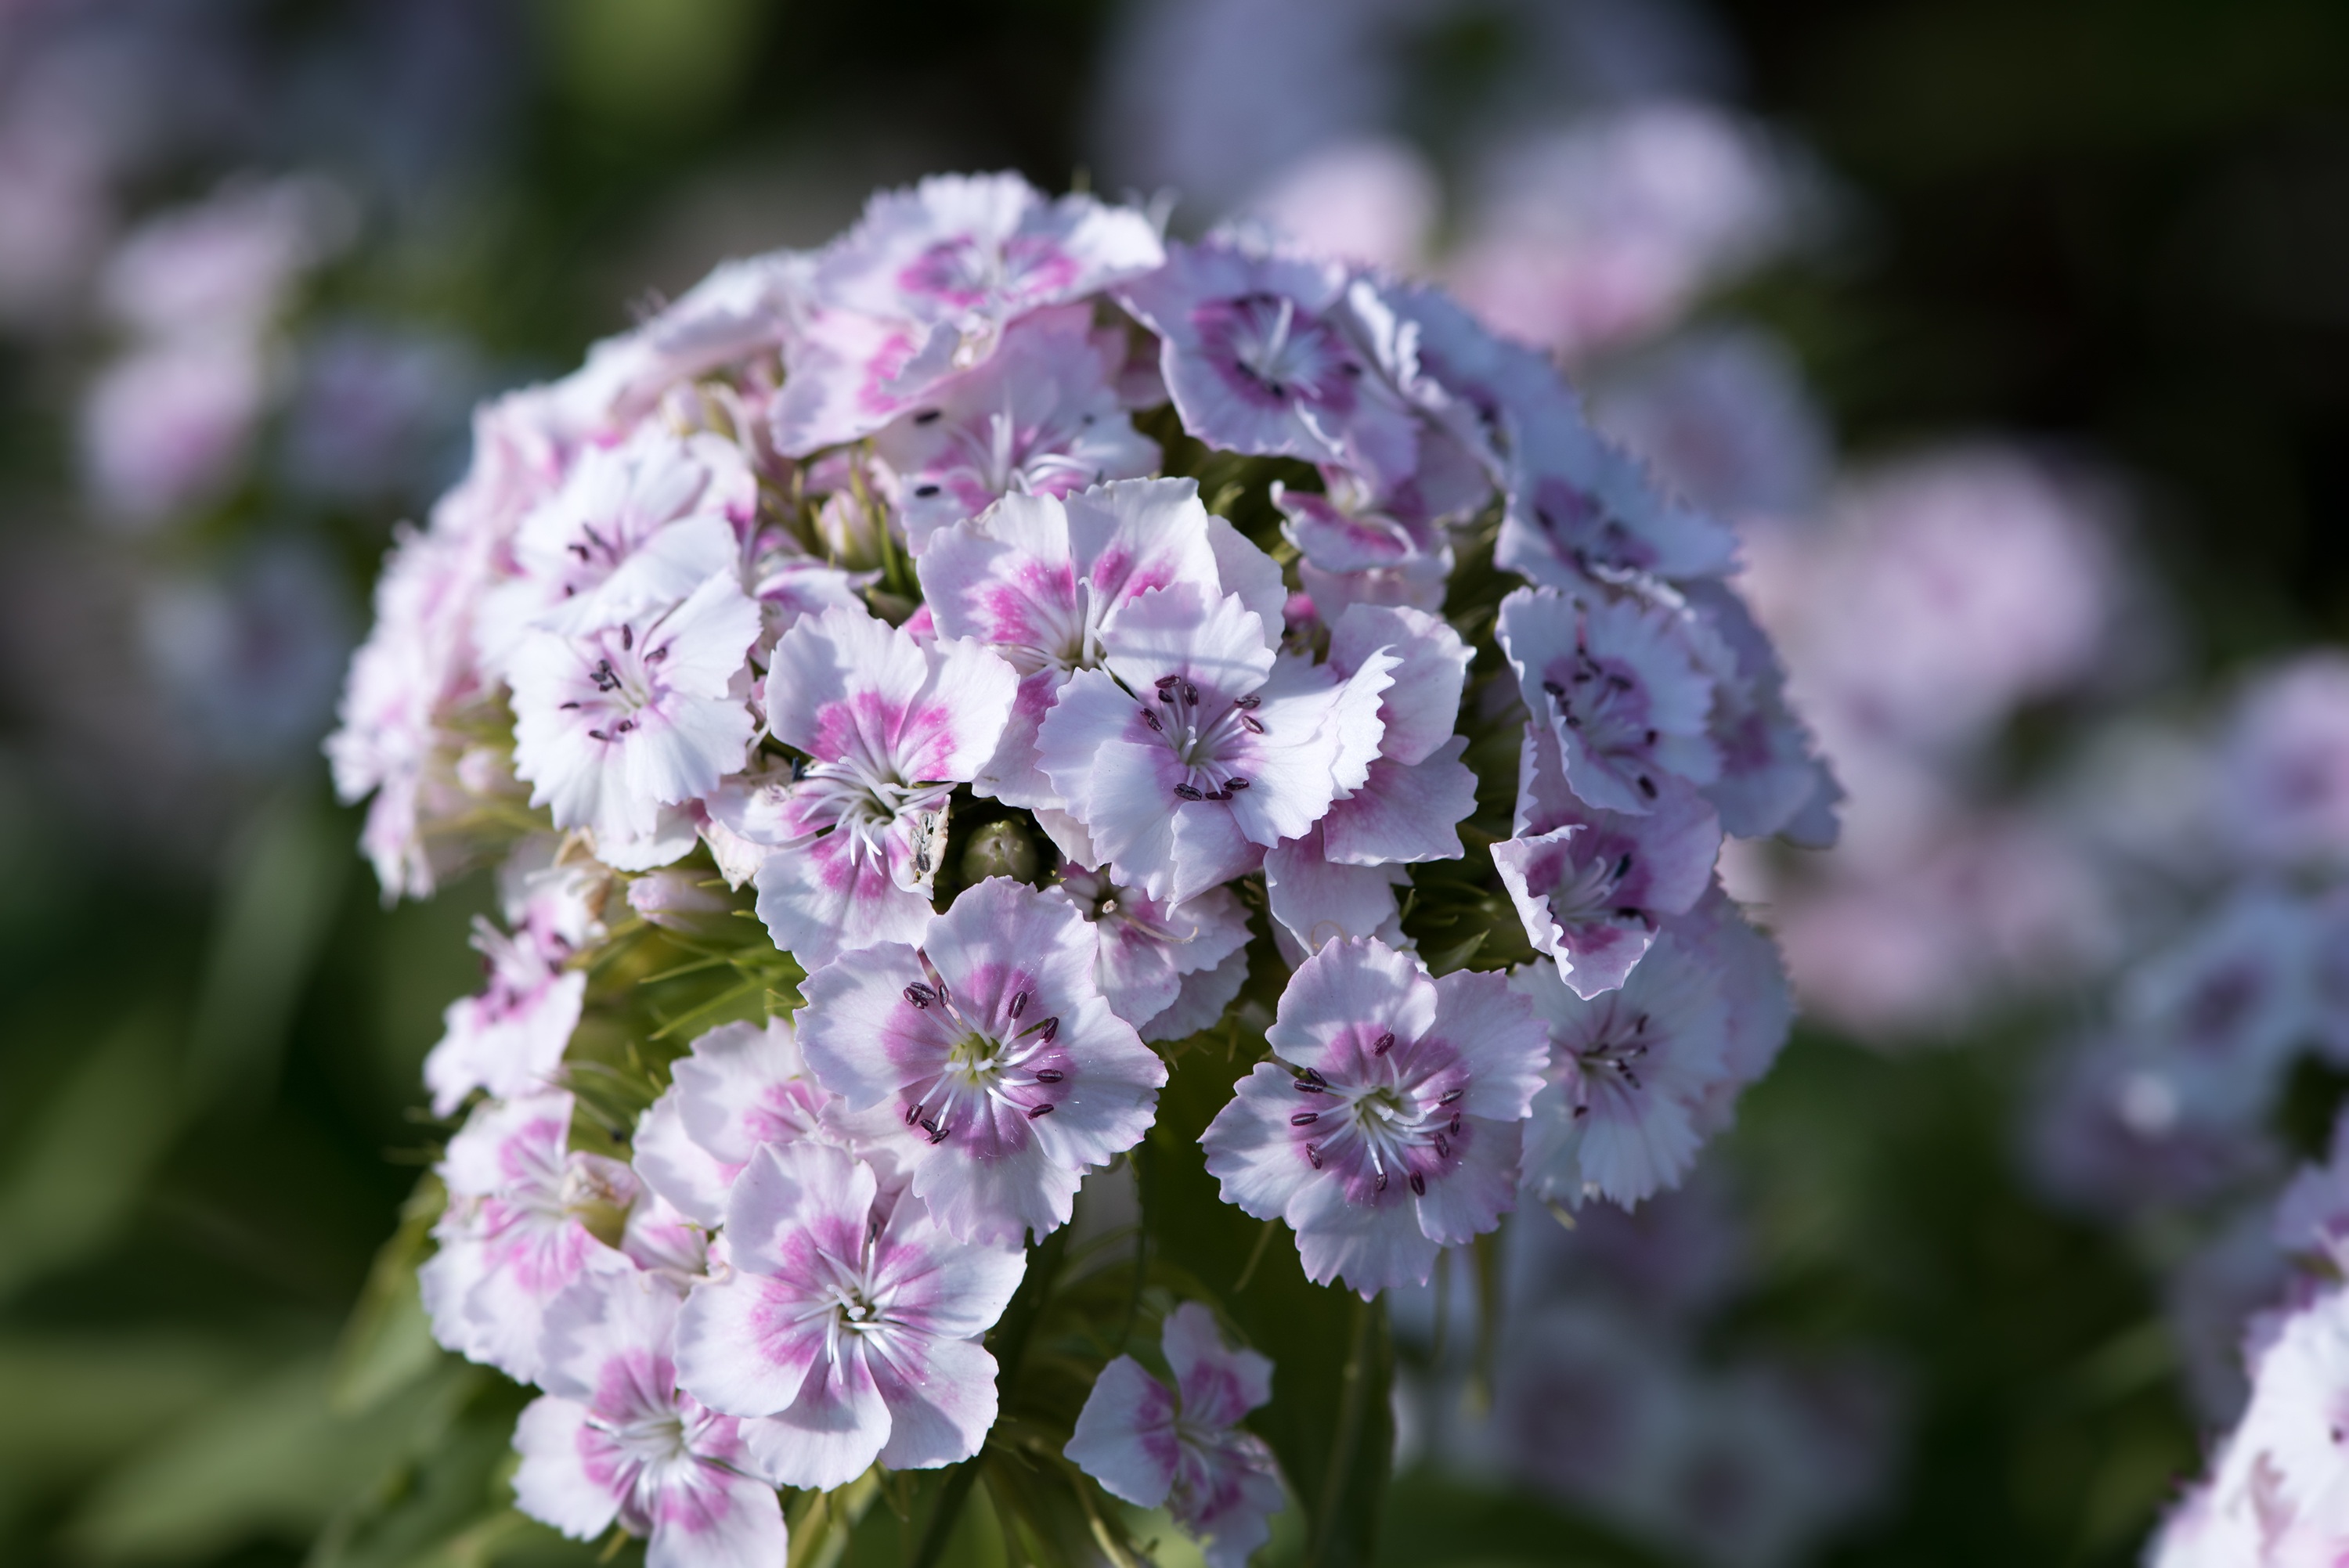
nature, blossom, plant, white, flower, petal, summer, botany, garden, pink, close, flora, hydrangea, wildflower, carnation, beautiful, macro photography, ornamental plant, flowering plant, sweet william, carnation family, dianthus barbatus, annual plant, land plant